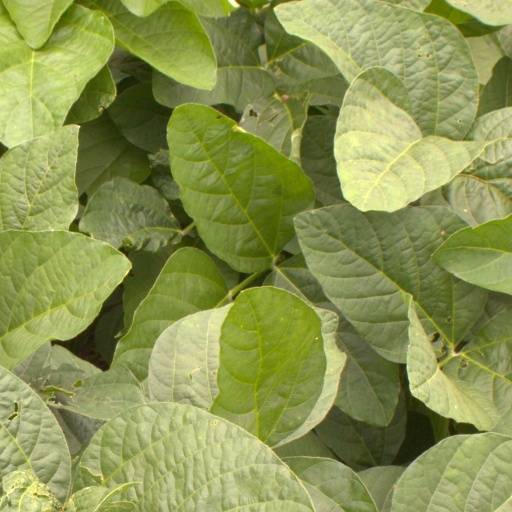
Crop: soybean